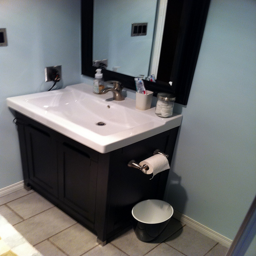
Large white sink above a two door dark colored vanity.
A sink in a bathroom with items on it.
This bathroom sink is white with a dark brown wood finish.
A portion of a bathroom with a sink and a mirror.
a bathroom with a sink a mirror and toilet paper roll